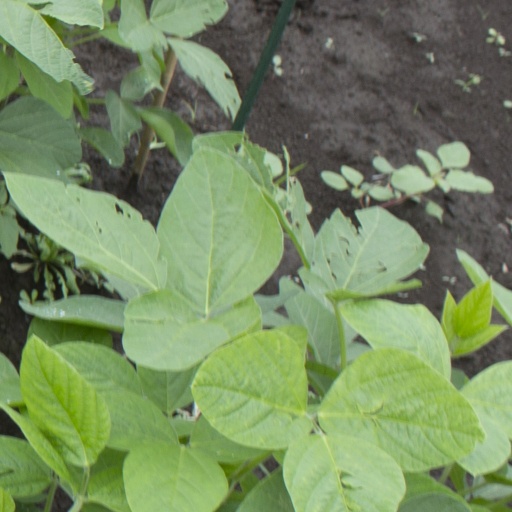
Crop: soybean